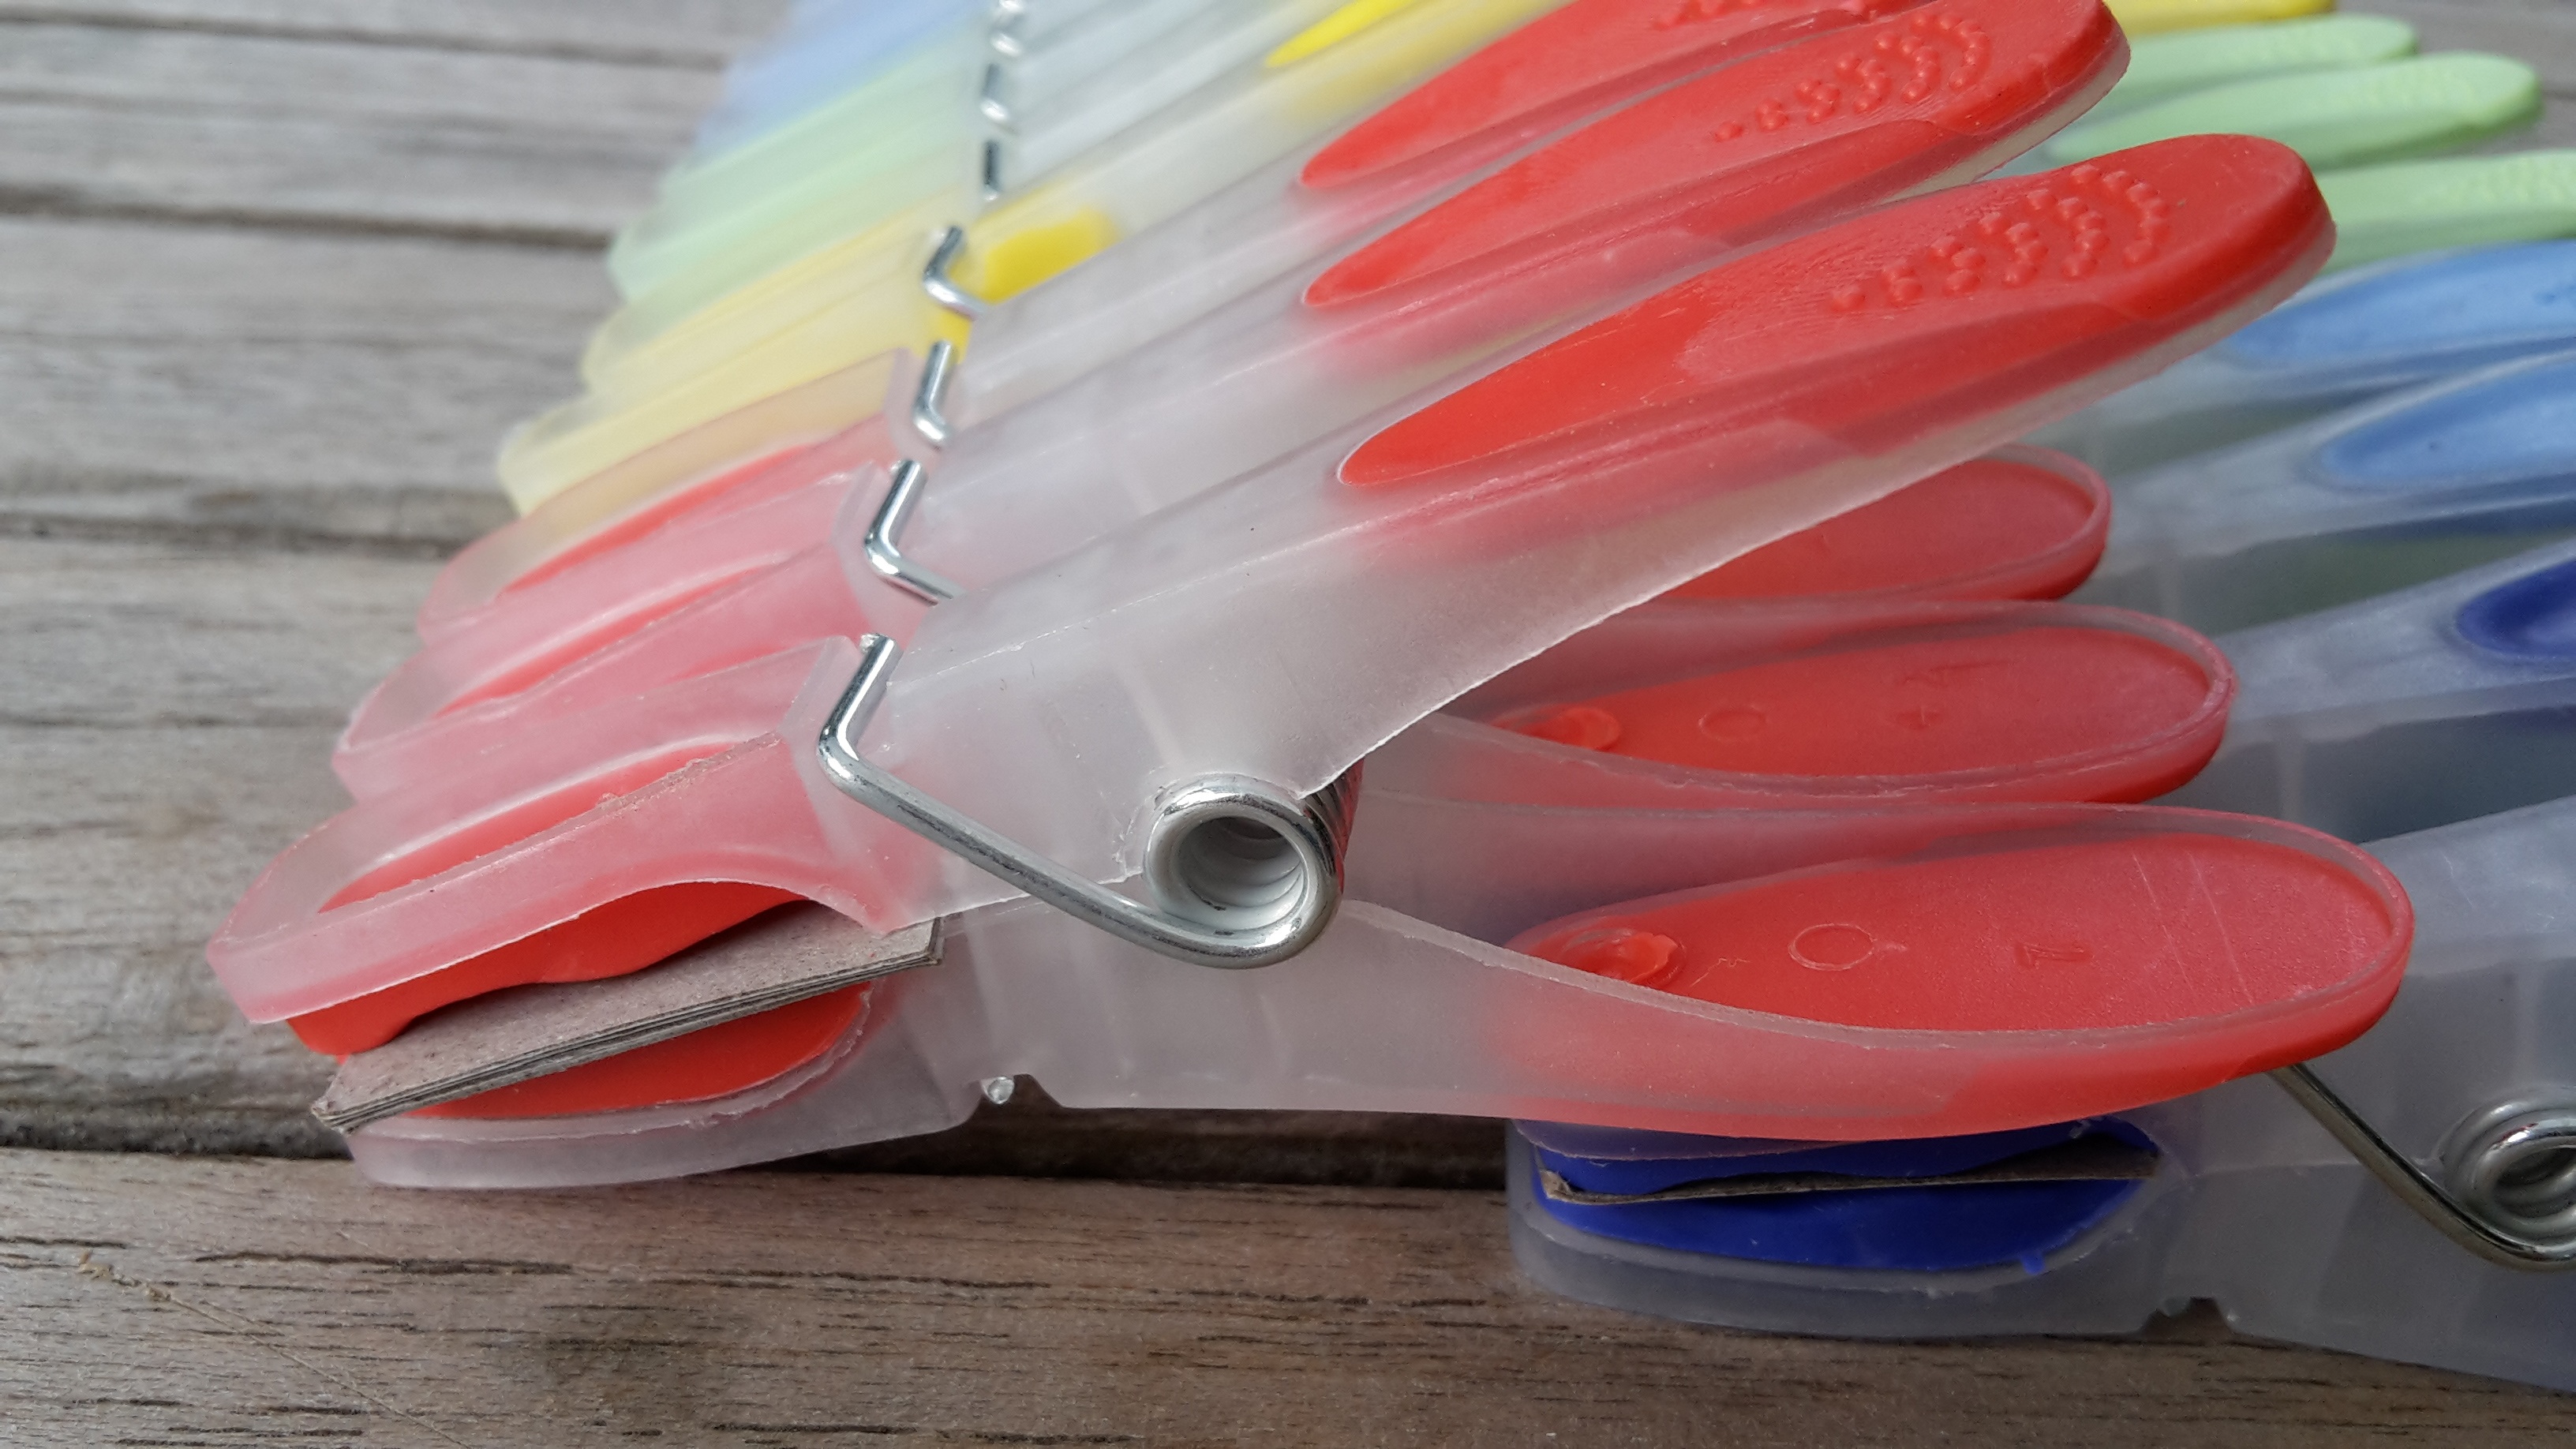
hand, wing, plastic, finger, red, surfboard, colorful, jam, mount, fixing, clothespins, clamp, home appliance, houseware, household help, surfing equipment and supplies